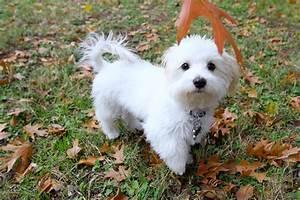
dog